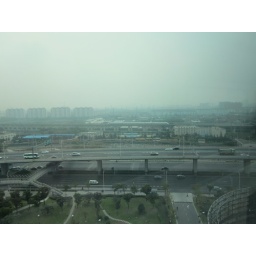
The view from the office window in Shanghai, showing the arrival of the Maglev train into the nearby station.